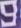
Number: 9